Oulton College

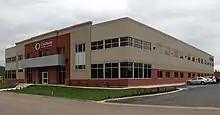
The Main Campus located on Flanders Court

In 2011 the College began construction on the Flanders Court campus in Moncton. The Flanders Court campus, which opened in September 2012, replaced classes located in downtown Moncton and the head office on Lutz Street. The College's Dental Education Centre still operates at the Pacific Avenue campus. Today, the enrolment has grown from an initial first class of 80 students studying accounting, stenography and other business skills, to a student population of over 715 spread across the faculties of Business, Health Sciences, Human Services and Information & Technology. The College operates with a faculty and administration team of over 80.